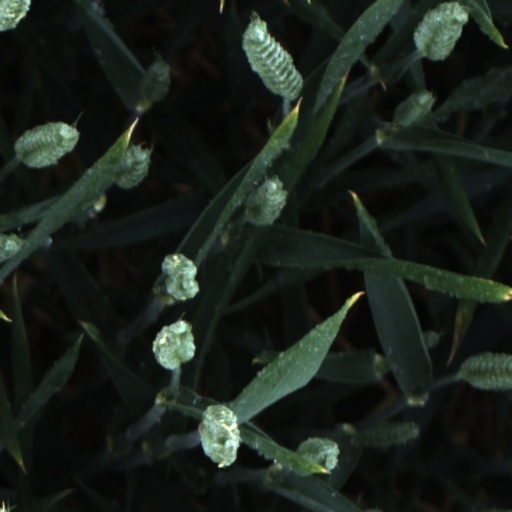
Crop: wheat